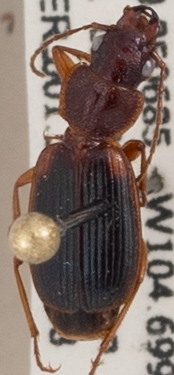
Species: Cymindis planipennis
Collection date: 2020-07-08
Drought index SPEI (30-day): -0.03
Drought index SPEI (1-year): -0.71
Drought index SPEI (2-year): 0.17